Tiangong space station

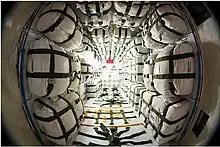
Cargo packages loaded on Tianzhou spacecraft.

Meals consisting of 120 different types of food, selected based on astronauts' preferences, are stored aboard. Staples including shredded pork in garlic sauce, kung pao chicken, black pepper beef, yuxiang shredded pork, pickled cabbage, and beverages, including a variety of teas and juices, are resupplied by trips of the Tianzhou-class robotic cargo spacecraft. Fresh fruit and vegetables are stored in coolers. Huang Weifen, the chief astronaut trainer of CMSA, explains that most of the food is prepared to be solid, boneless, and in small pieces. Condiments such as pork sauce and Sichuan pepper sauce are used to compensate for the changes in the sense of taste in microgravity. The station is equipped with a small kitchen table for food preparation, a refrigerator, a water dispenser, and the first-ever microwave oven in spaceflight so that astronauts can "always have hot food whenever they need." Following the astronauts' feedback, larger supplies of vegetables have been included since Tianzhou 4, increasing the variety of vegetable to 32.